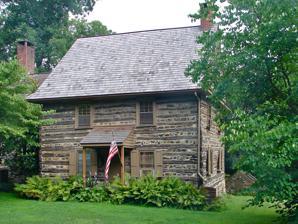
Building: Harlan Log House
Country: United States of America
Year built: 1715
Historic house in Pennsylvania, United States United States historic place Harlan Log House U.S. National Register of Historic Places Front of the house Show map of Pennsylvania Show map of the United States Location Fairville Road, near Kennett Square , Kennett Township , Chester County , Pennsylvania Coordinates 39°50′25″N 75°38′14″W / 39.84028°N 75.63722°W / 39.84028; -75.63722 Area 5 acres (2.0 ha) Built 1715 Architect Joshua Harlan Architectural style Swedish log construction NRHP reference No. 87001211 Added to NRHP July 16, 1987 The Harlan Log House, also known as "The Log House," was built about 1715 by Joshua Harlan, is a well-preserved example of an English-style log cabin near Kennett Square , in Kennett Township , Chester County , Pennsylvania , United States .  It is about a half mile west of the hamlet of Fairville .  Joshua Harlan was the son of George Harlan, who arrived in Pennsylvania in 1687.  Joshua was born in 1696 and was the cousin of the George Harlan, who built the Harlan House , about 12 miles north about 1724. Both houses are listed in the National Register of Historic Places . The core of the house was built about 1715 as a two-story square (26 feet by 26 feet) cabin.  Although English settlers modelled their log cabins on the examples of Swedish settlers, the English versions were square rather than rectangular. An 1815 stone addition measures 19 feet by 15 feet, with a modern addition attached to the stone addition. It was added to the National Register of Historic Places in 1987. References